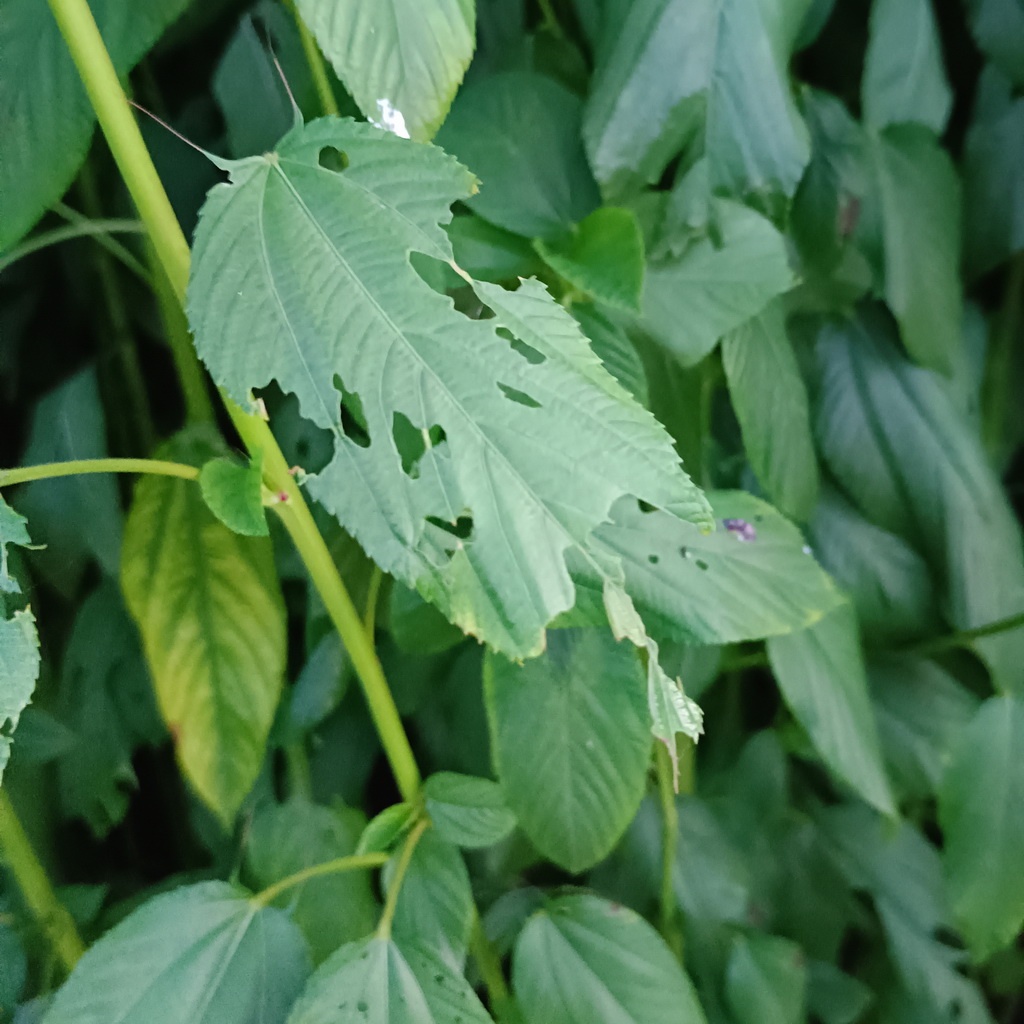
Label: Holed